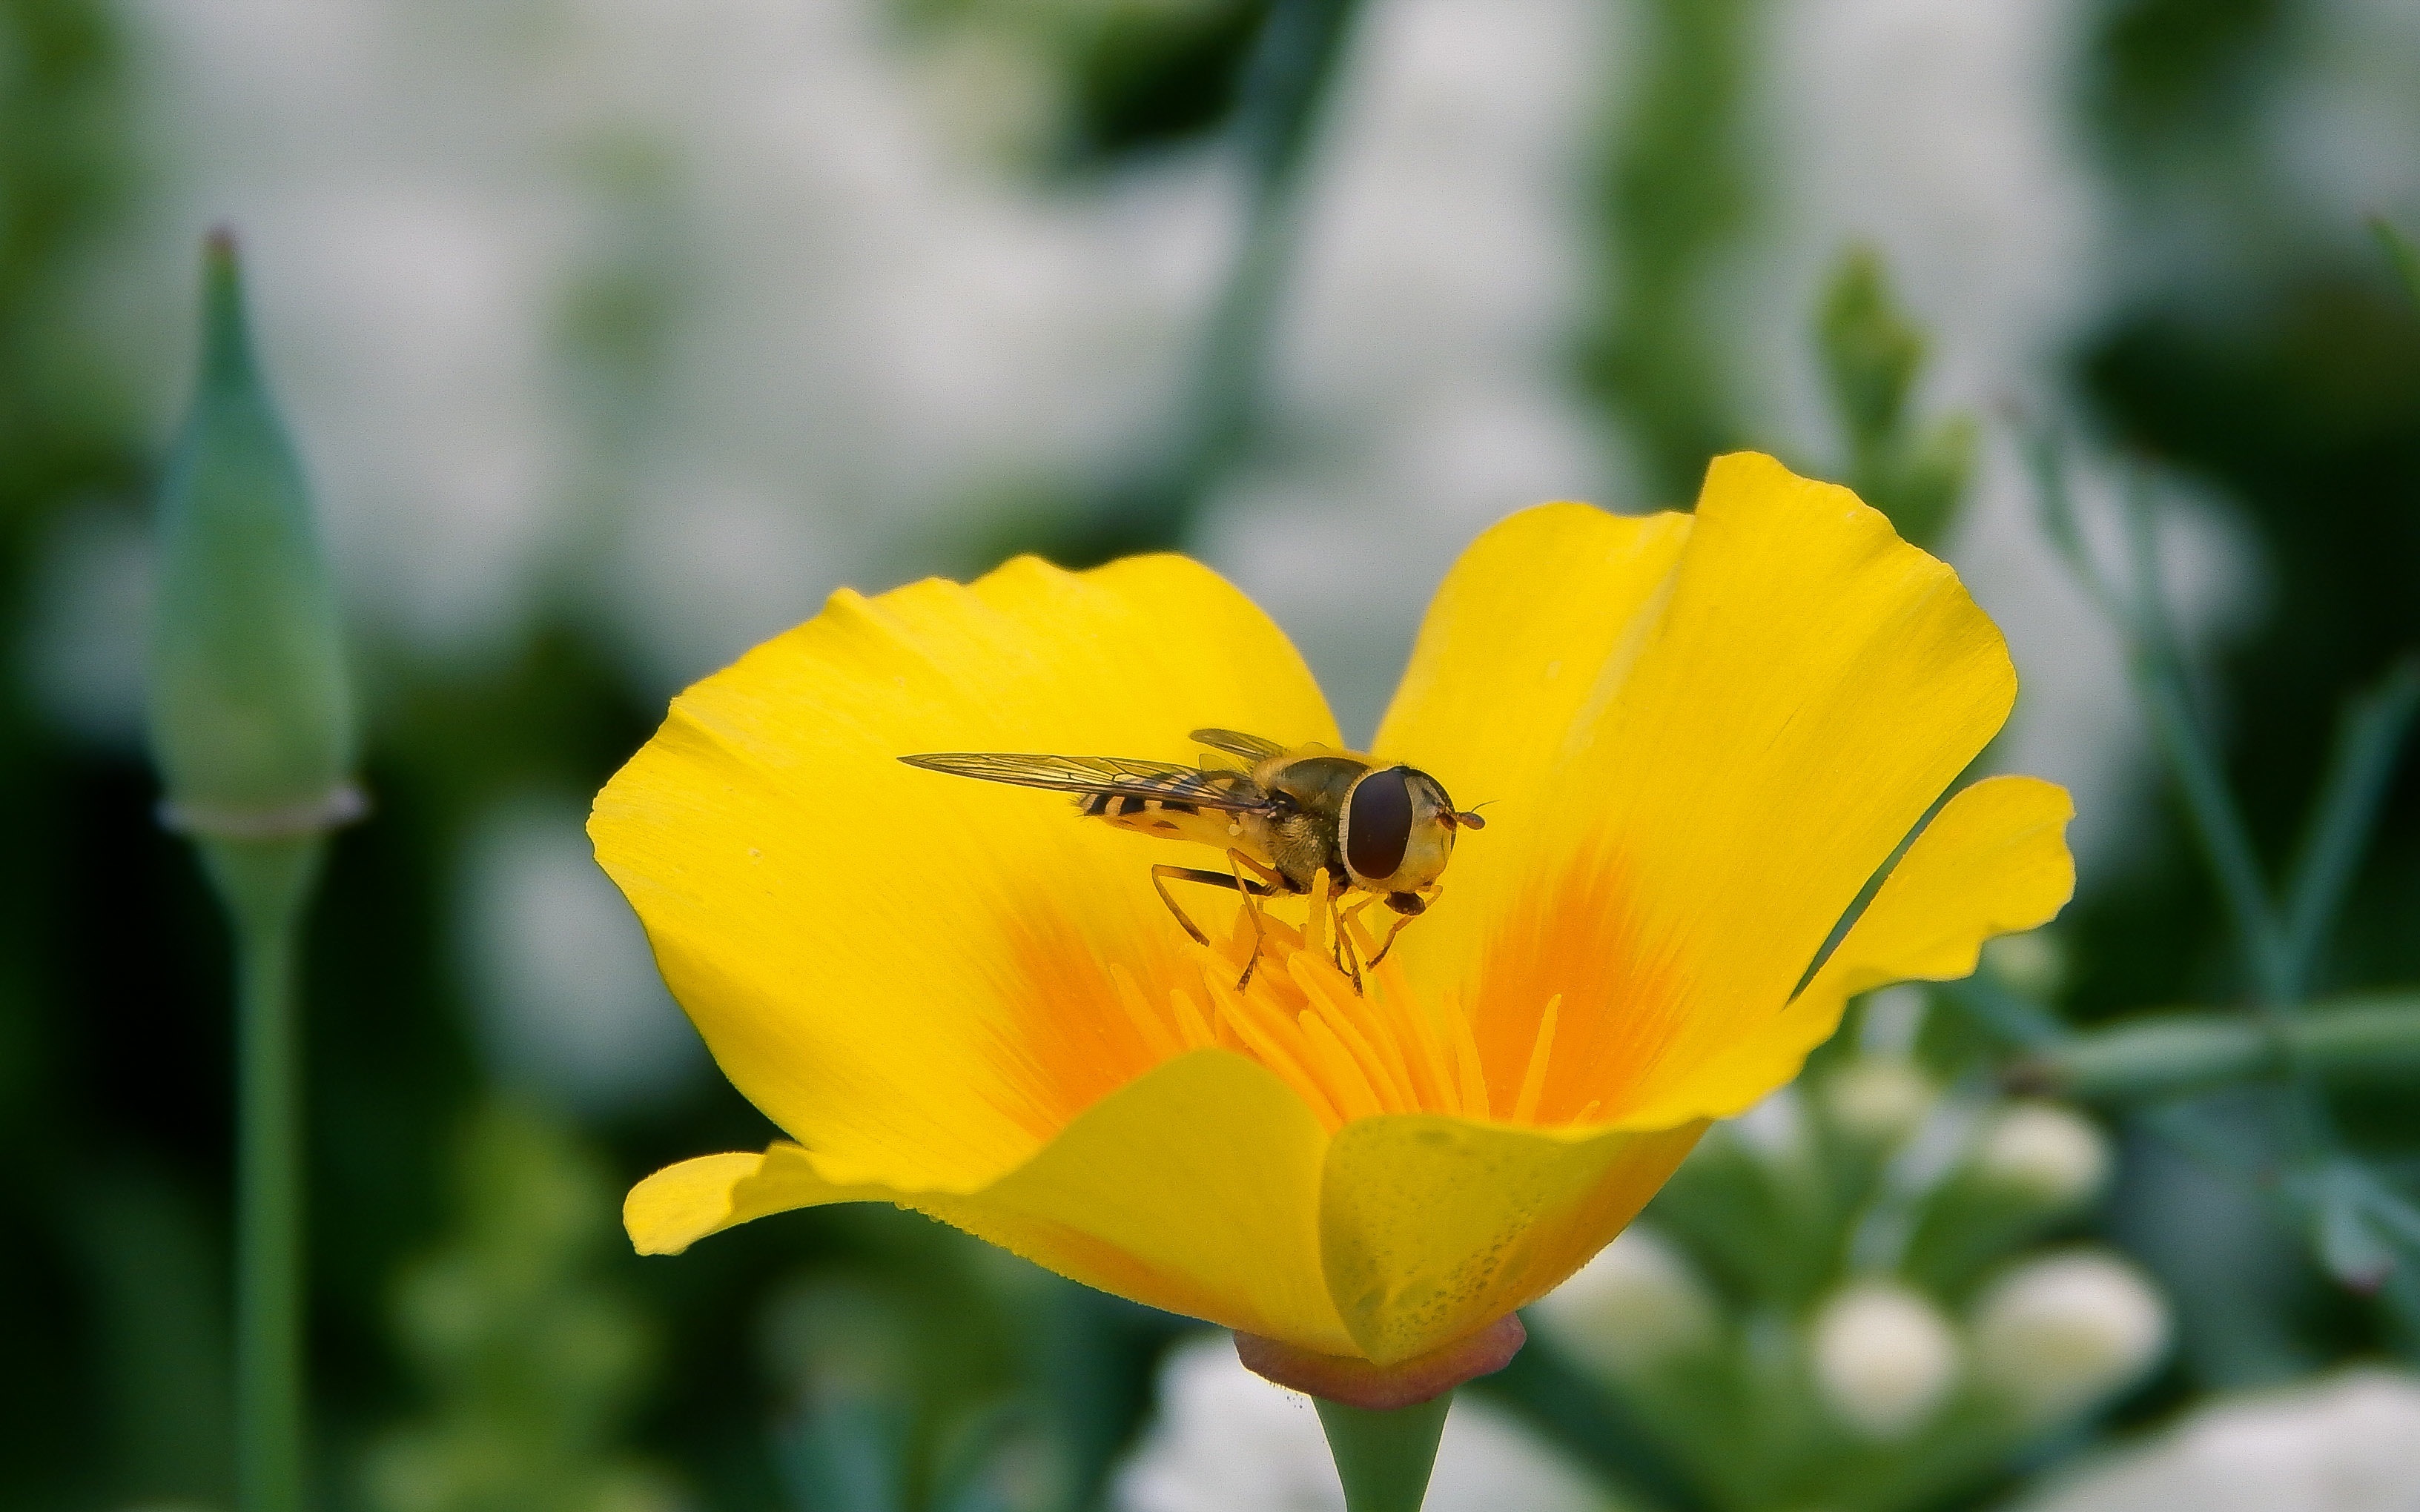
nature, blossom, plant, field, meadow, flower, petal, bloom, floral, spring, color, insect, fresh, botany, yellow, garden, flora, season, wildflower, springtime, poppy, macro photography, flowering plant, hover fly, eschscholzia californica, plant stem, land plant, poppy family